U.S. Route 441 in Florida

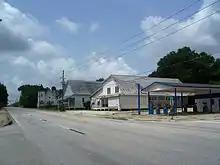
US 441 in McIntosh, looking south

In Reddick, US 441 continues to the northwest, serving as the northern terminus of CR 25A. From there, it intersects CR 318, which provides access to I-75 in Irvine to the west and Salt Springs in Ocala National Forest to the east. The road then runs through communities such as Orange Lake and McIntosh, where it passes through the McIntosh Historic District before crossing the Marion-Alachua County Line near the town of Evinston. It passes by a turnoff to Cross Creek before entering Micanopy, then runs across Paynes Prairie Preserve State Park and goes through Gainesville as 13th Street, serving as the eastern edge of the University of Florida campus. After intersecting SR 331 and later SRs 24A-226, State Road 24 joins US 441 in a brief concurrency until it reaches State Road 26 and turns east. US 441 continues north as it becomes the western terminus of State Road 120, then intersects State Road 222, before curving to the northwest and finally joining State Road 20, thereby converting it into an additional hidden state road. At the intersection of SR 121, the DeSoto Trail moves from SR 121 to US 441. In Alachua, US 441 intersects with SR 235, and then runs under an interchange with Interstate 75 (Exit 399), with quarter-cloverleaf interchanges on the northeast and northwest corners.